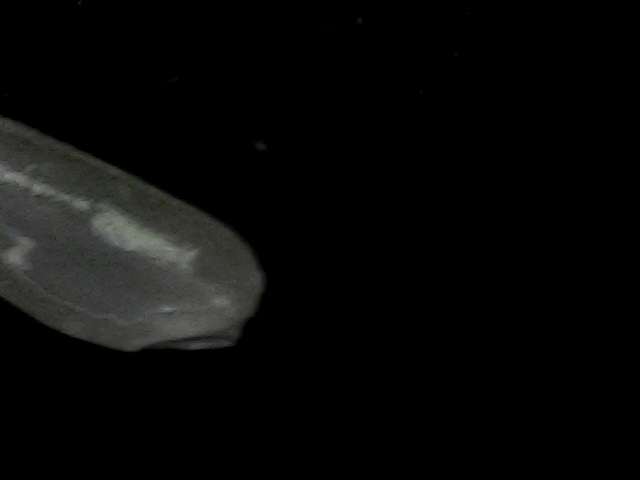
Rice variety: BD95